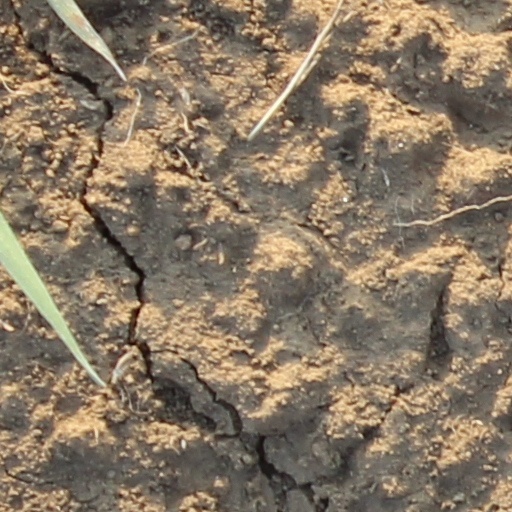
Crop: wheat